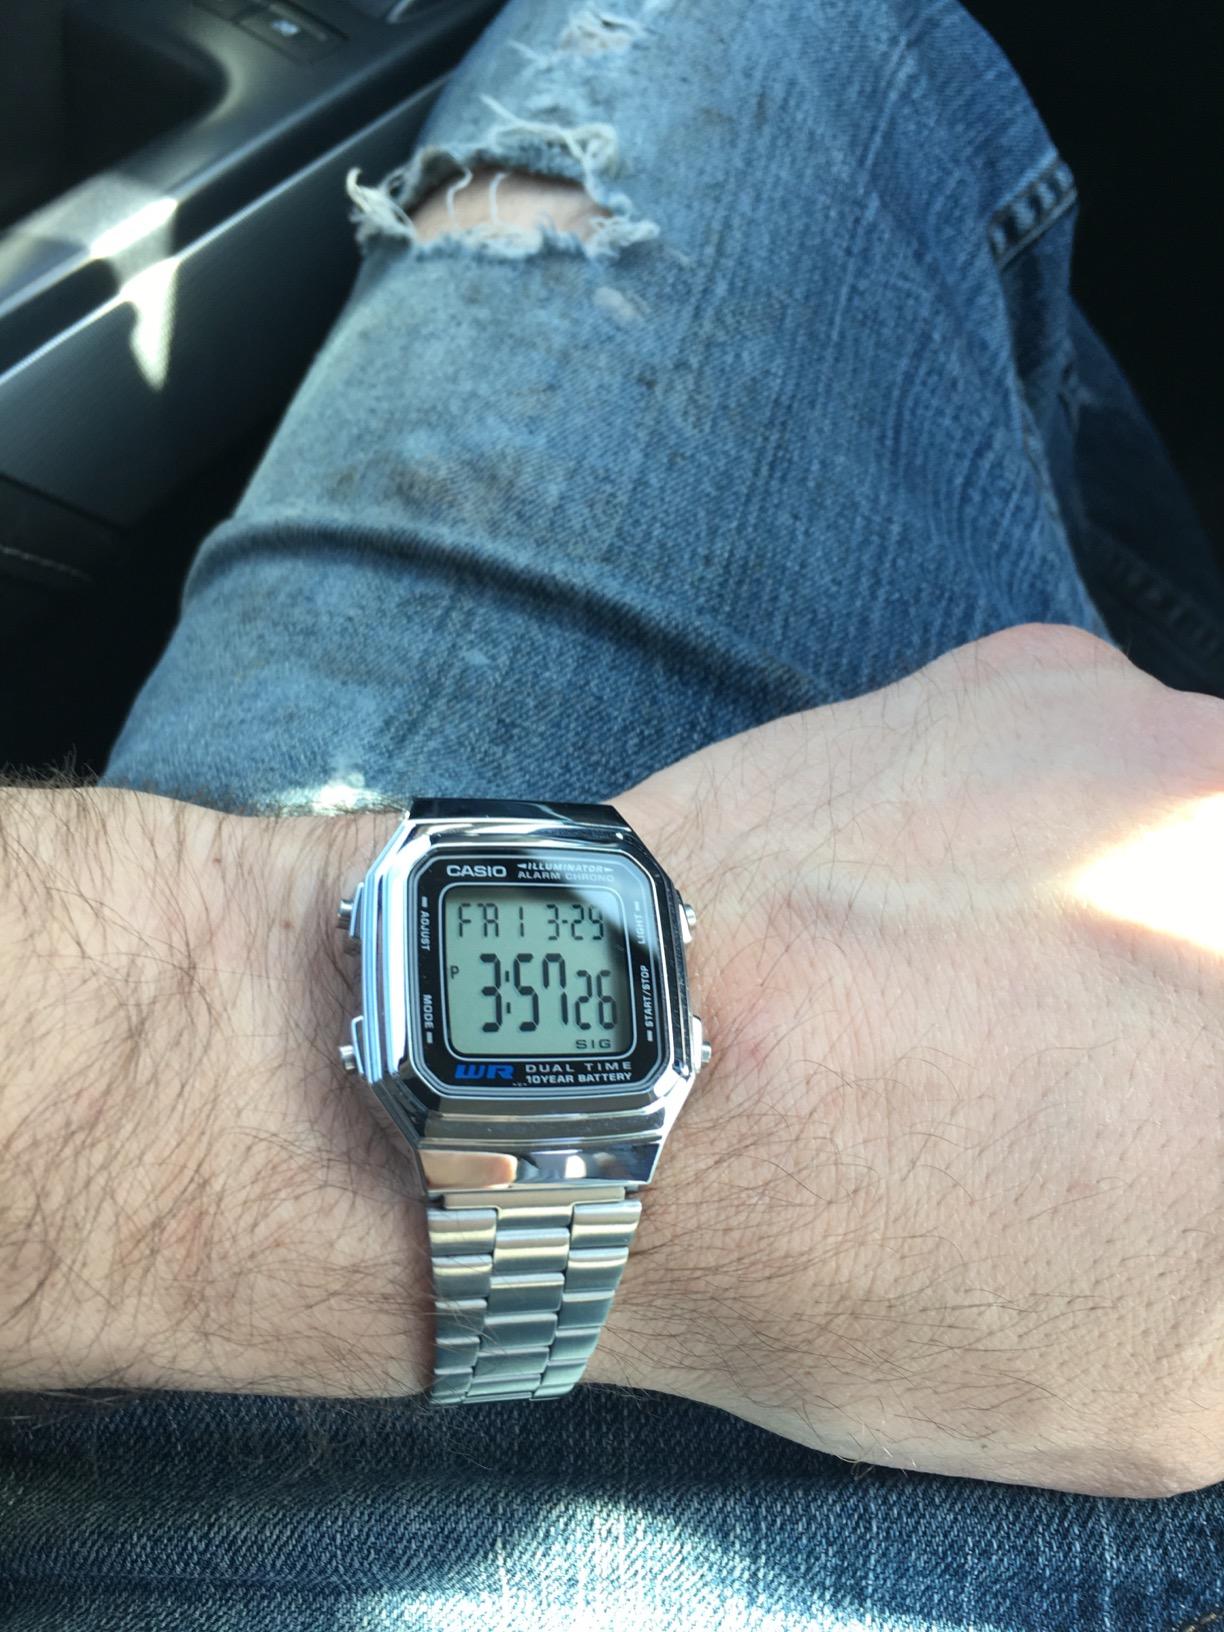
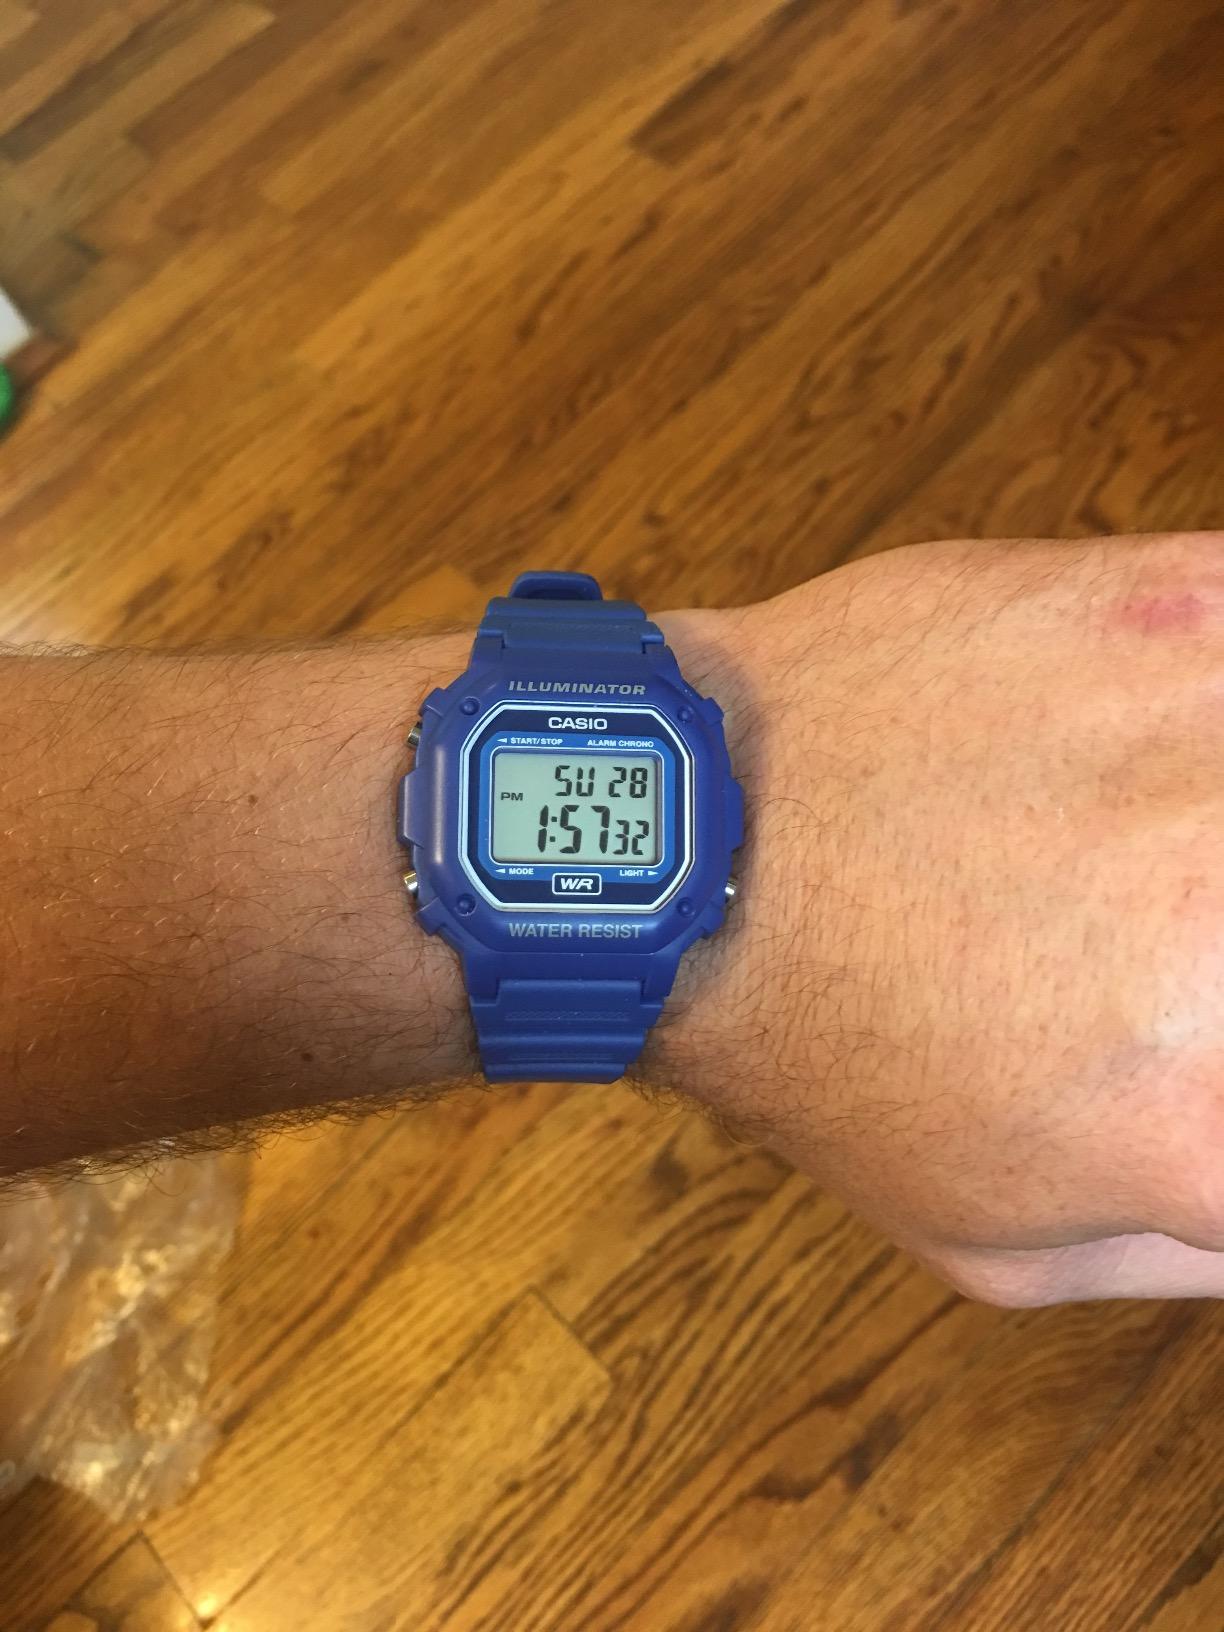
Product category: accessories_watch
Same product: no